Monthey

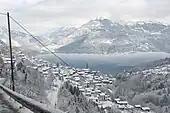
Winter in Monthey

The blazon of the municipal coat of arms is "Or, issuant from coupeaux Vert an Oak tree proper leaved and fructed of the second."